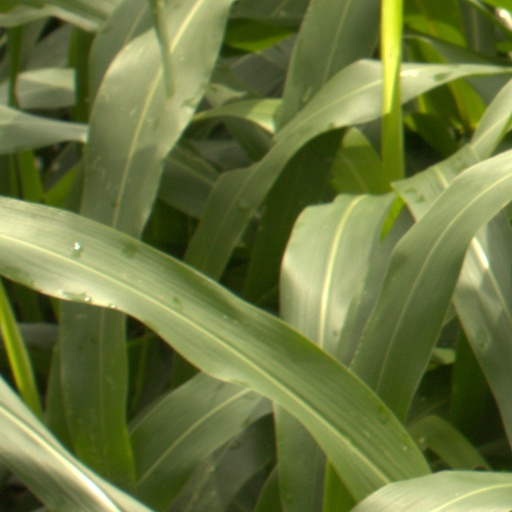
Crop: sorghum